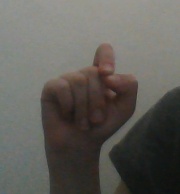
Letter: fa